Question: Where are the trees?
Tambaya: A ina bishiyun suke?
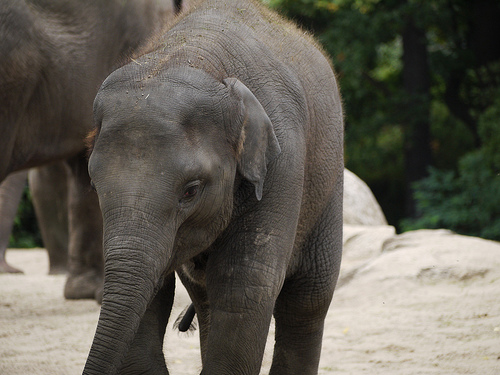
Answer: Background.
Amsa: A ƙasan bayan hoton.